Carmen Calvo

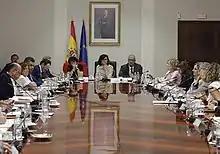
Deputy PM Calvo presiding a meeting about equality

On 5 June 2018 it was announced that Prime Minister Pedro Sánchez would appoint Calvo as Deputy Prime Minister and Minister of the Presidency, Relations with the Cortes and Equality. This was the first time that the Ministry of the Presidency also took the equality portfolio. She was sworn in before the King at Palace of Zarzuela on 7 June 2018.